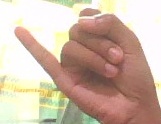
ASL sign: J